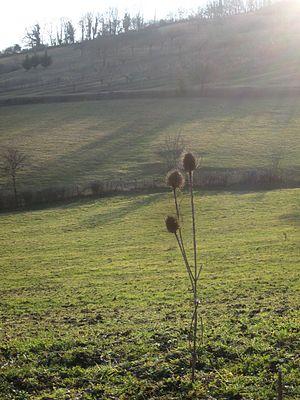
Une grande cardère à Bibost en février 2012
Bibost est une commune française située dans le département du Rhône, en région Auvergne-Rhône-Alpes.